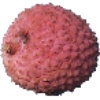
Label: Lychee 1